Marino Sanuto the Elder

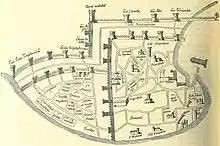
Plan of Acre. After a drawing by Marino Sanuto

Another distinguishing feature of his crusade treatise was the inclusion of a set of maps depicting the Eastern Mediterranean, Arabia, Egypt, the Black Sea, Italy, and Western Europe. These are the earliest surviving maps from the Middle Ages designed for strategic military purposes. Also included was a revolutionary world map which combined elements of a traditional medieval "mappamundi" with the accuracy of a portolan chart. It has been called "perhaps the single most important surviving cartographic artifact of the early 14th Century."